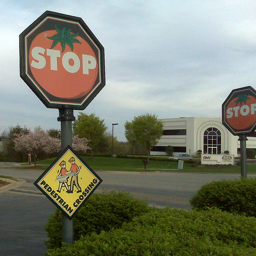
Two stop signs stand at a pedestrian crossing.
There is a stop sign for pedestrian crossing in the road.
There are stop signs with tomatoes on the front of them.
A stop sign with a picture of a tomato on it.
street signs on metal poles on the side of a street in front of green bushes.